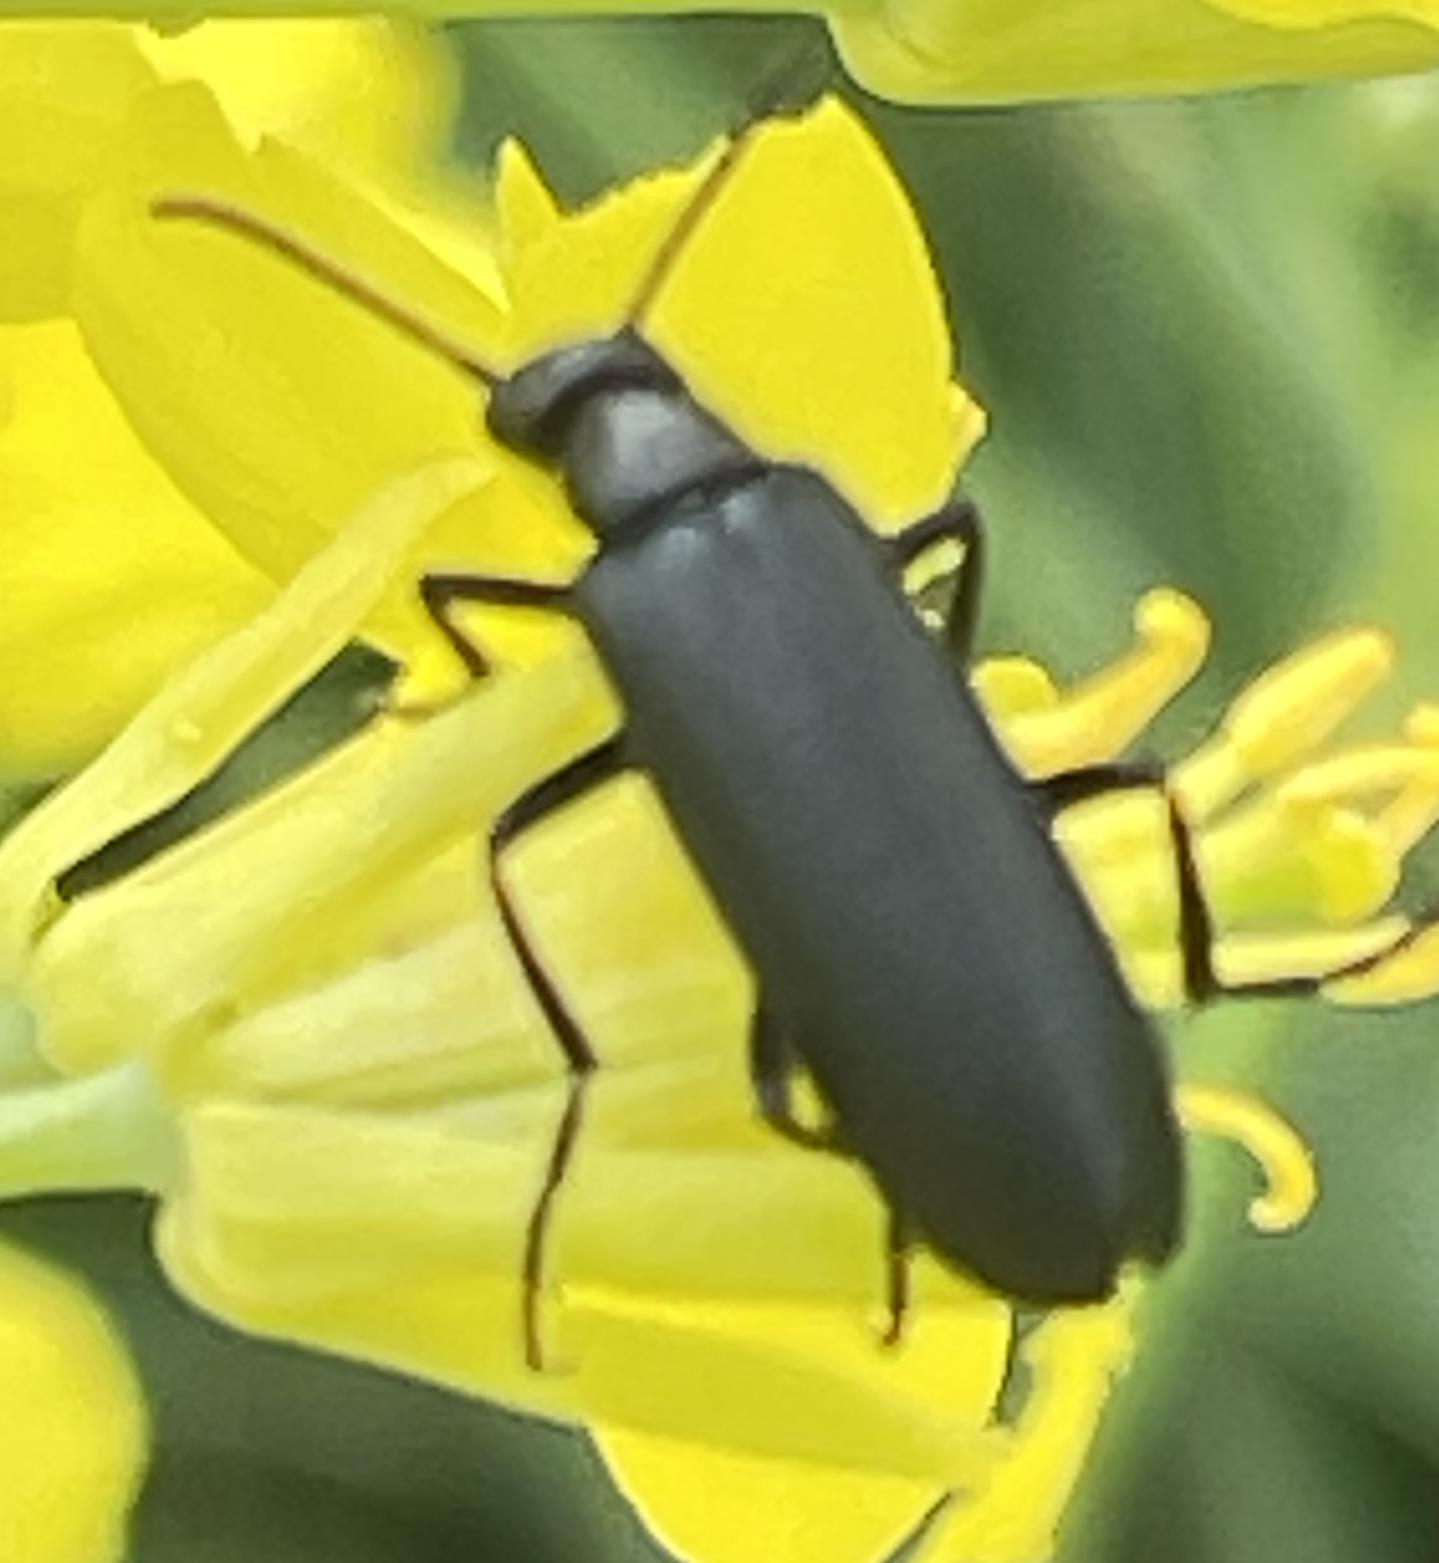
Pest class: occasional_pest